Mirambika - Free Progress School

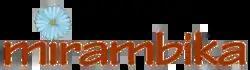
Research centre for Integral Education and Human Values

Mirambika - Free Progress School, is an alternative education inspired school that is based on the Integral Philosophy of Sri Aurobindo and The Mother. It is situated at the Sri Aurobindo Ashram campus in New Delhi. The process of learning at Mirambika is based on the view that each individual comes into life with an evolutionary purpose and corresponding potentialities: educating means drawing out this potential. Although the school is not formally affiliated with any board, the students are free to appear for the school-leaving examinations conducted by the National Institute of Open Schooling.